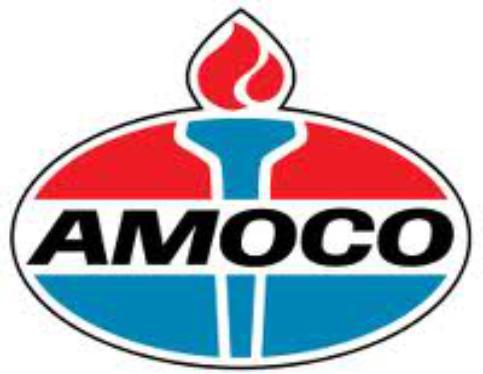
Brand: Amoco
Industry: Others